Dhenupureeswarar Temple (Madambakkam)

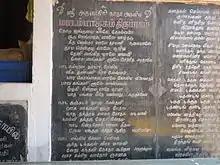
Verses mentioning the temple from Arunagirinathar's Thirupugazh inscribed on the temple wall

The 15th century Tamil poet Arunagirinathar's work contains a line mentioning the temple.